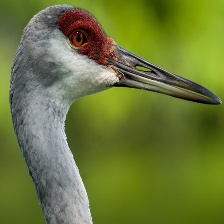
Species: SANDHILL CRANE
Scientific name: GRUS CANADENSIS
ImageNet parent category: crane